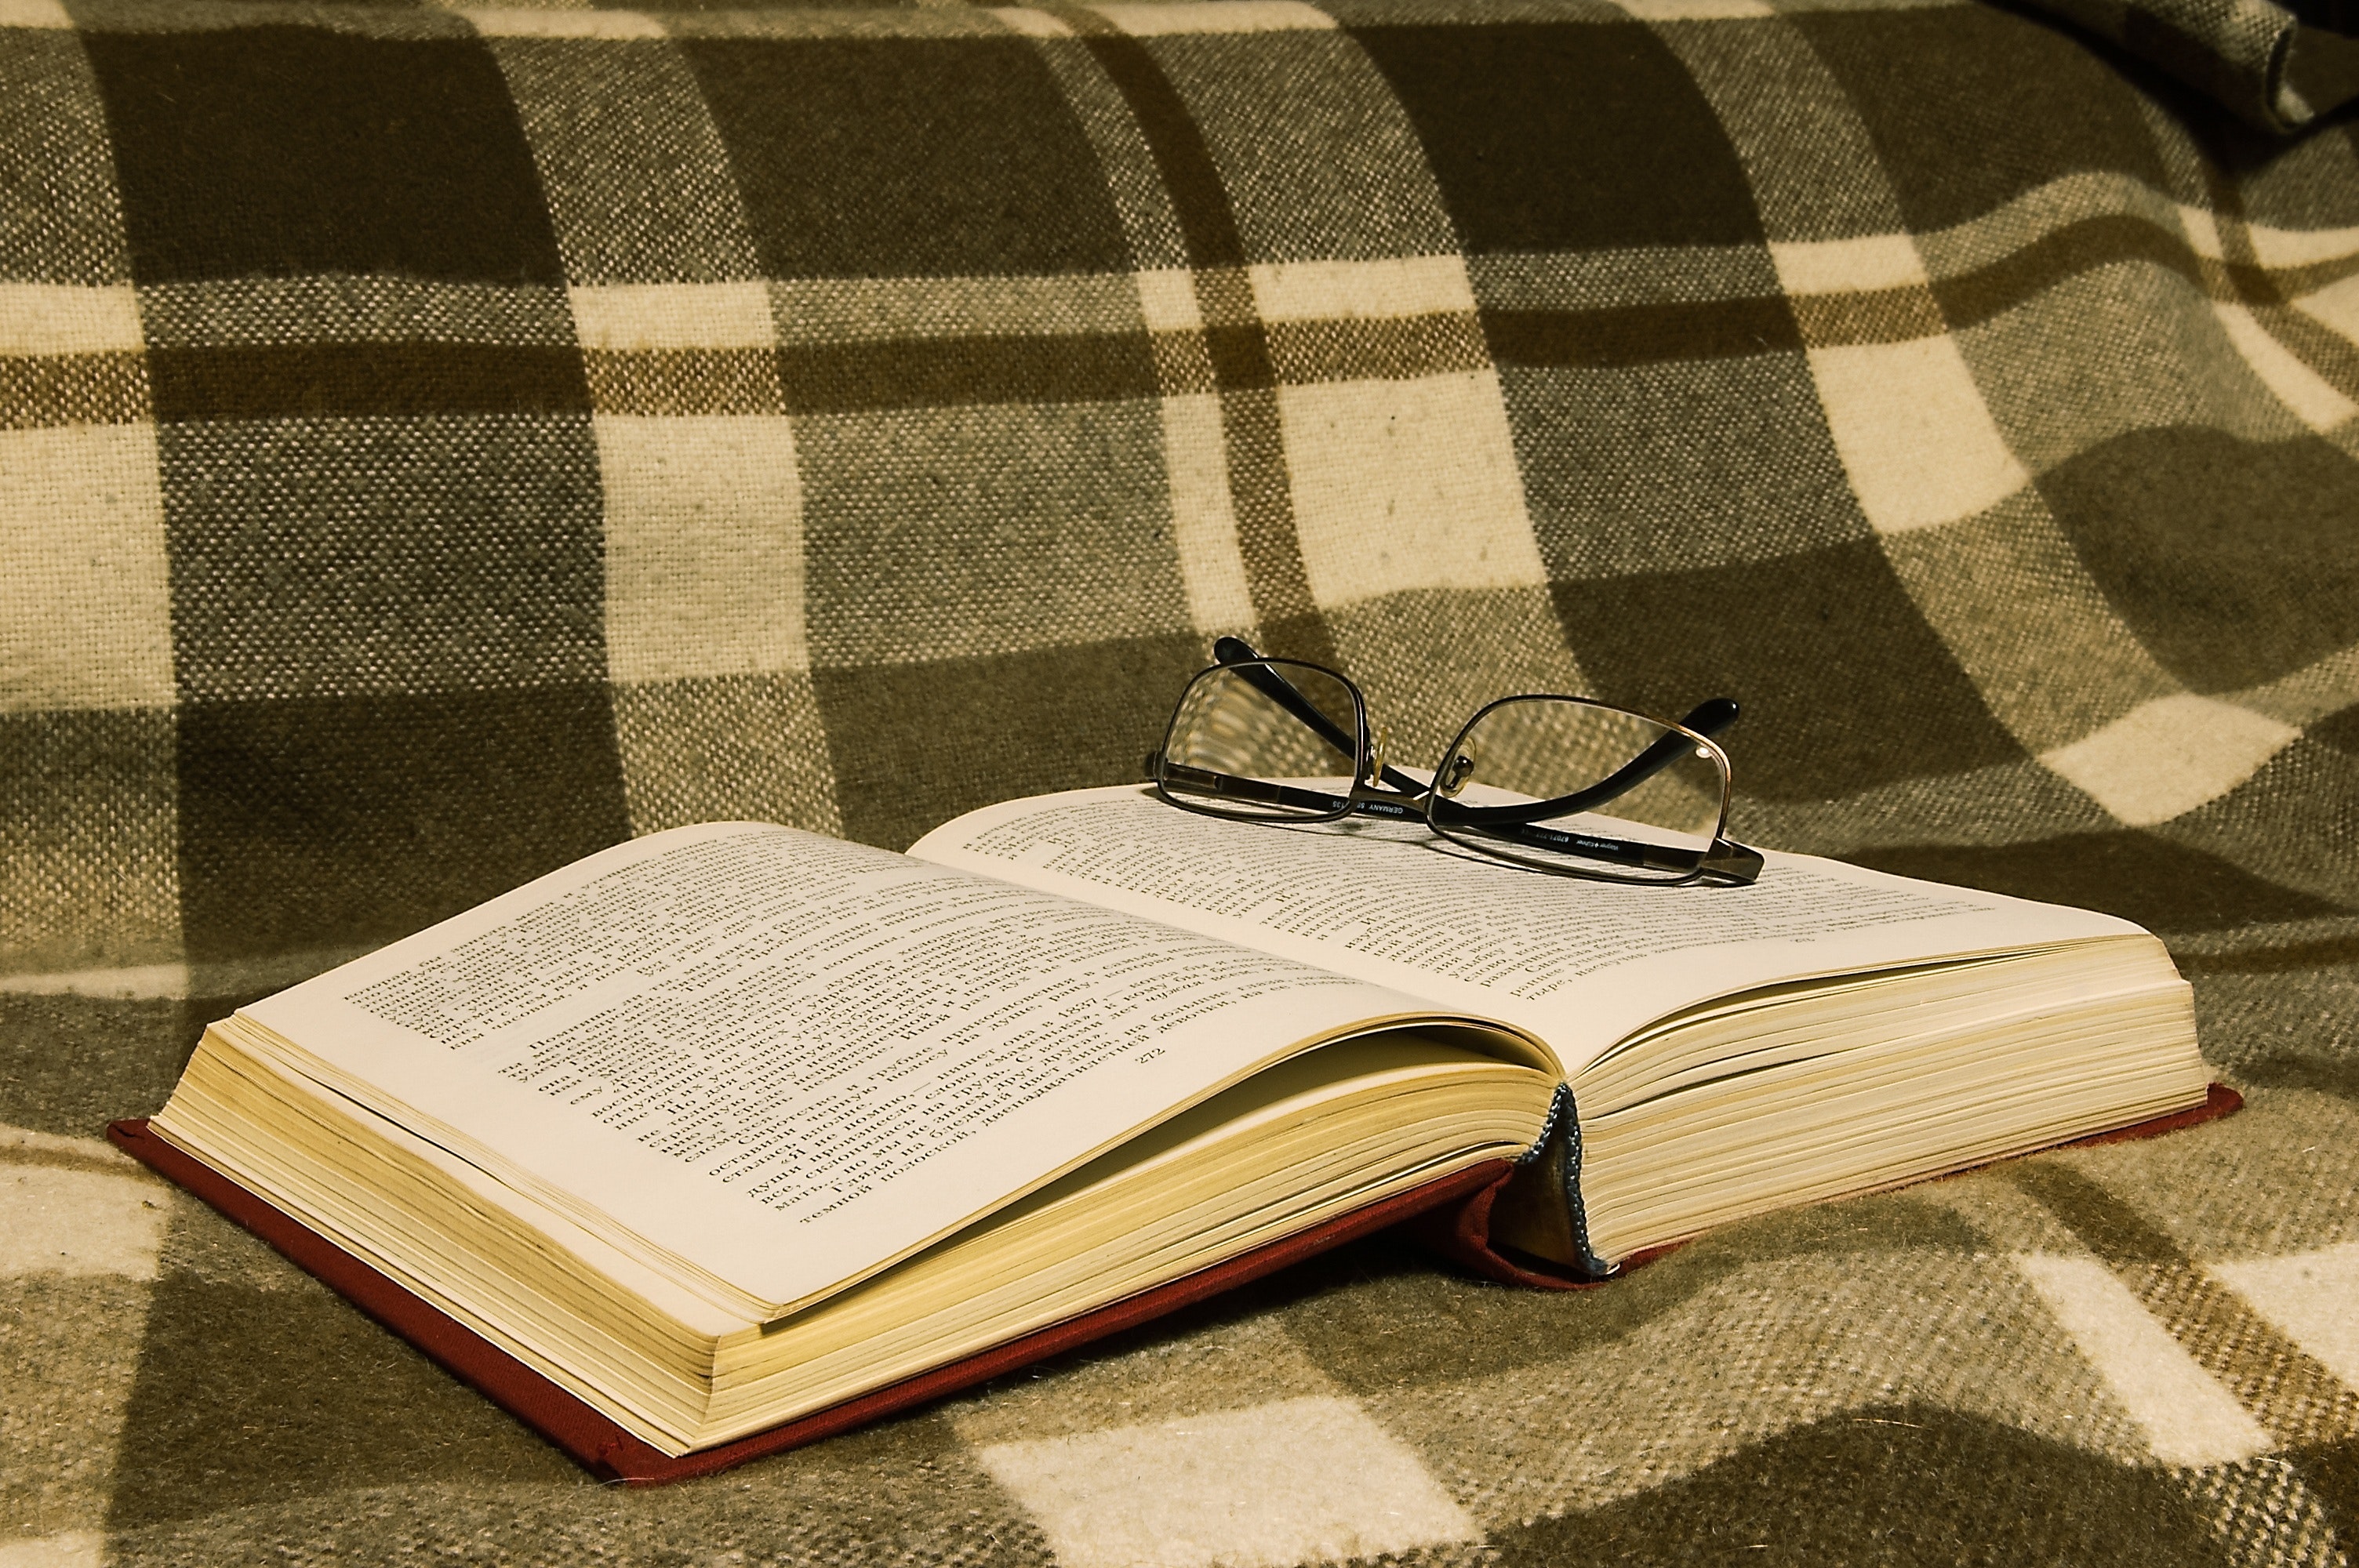
book, reading, publication, glasses, beige, book cover, notebook